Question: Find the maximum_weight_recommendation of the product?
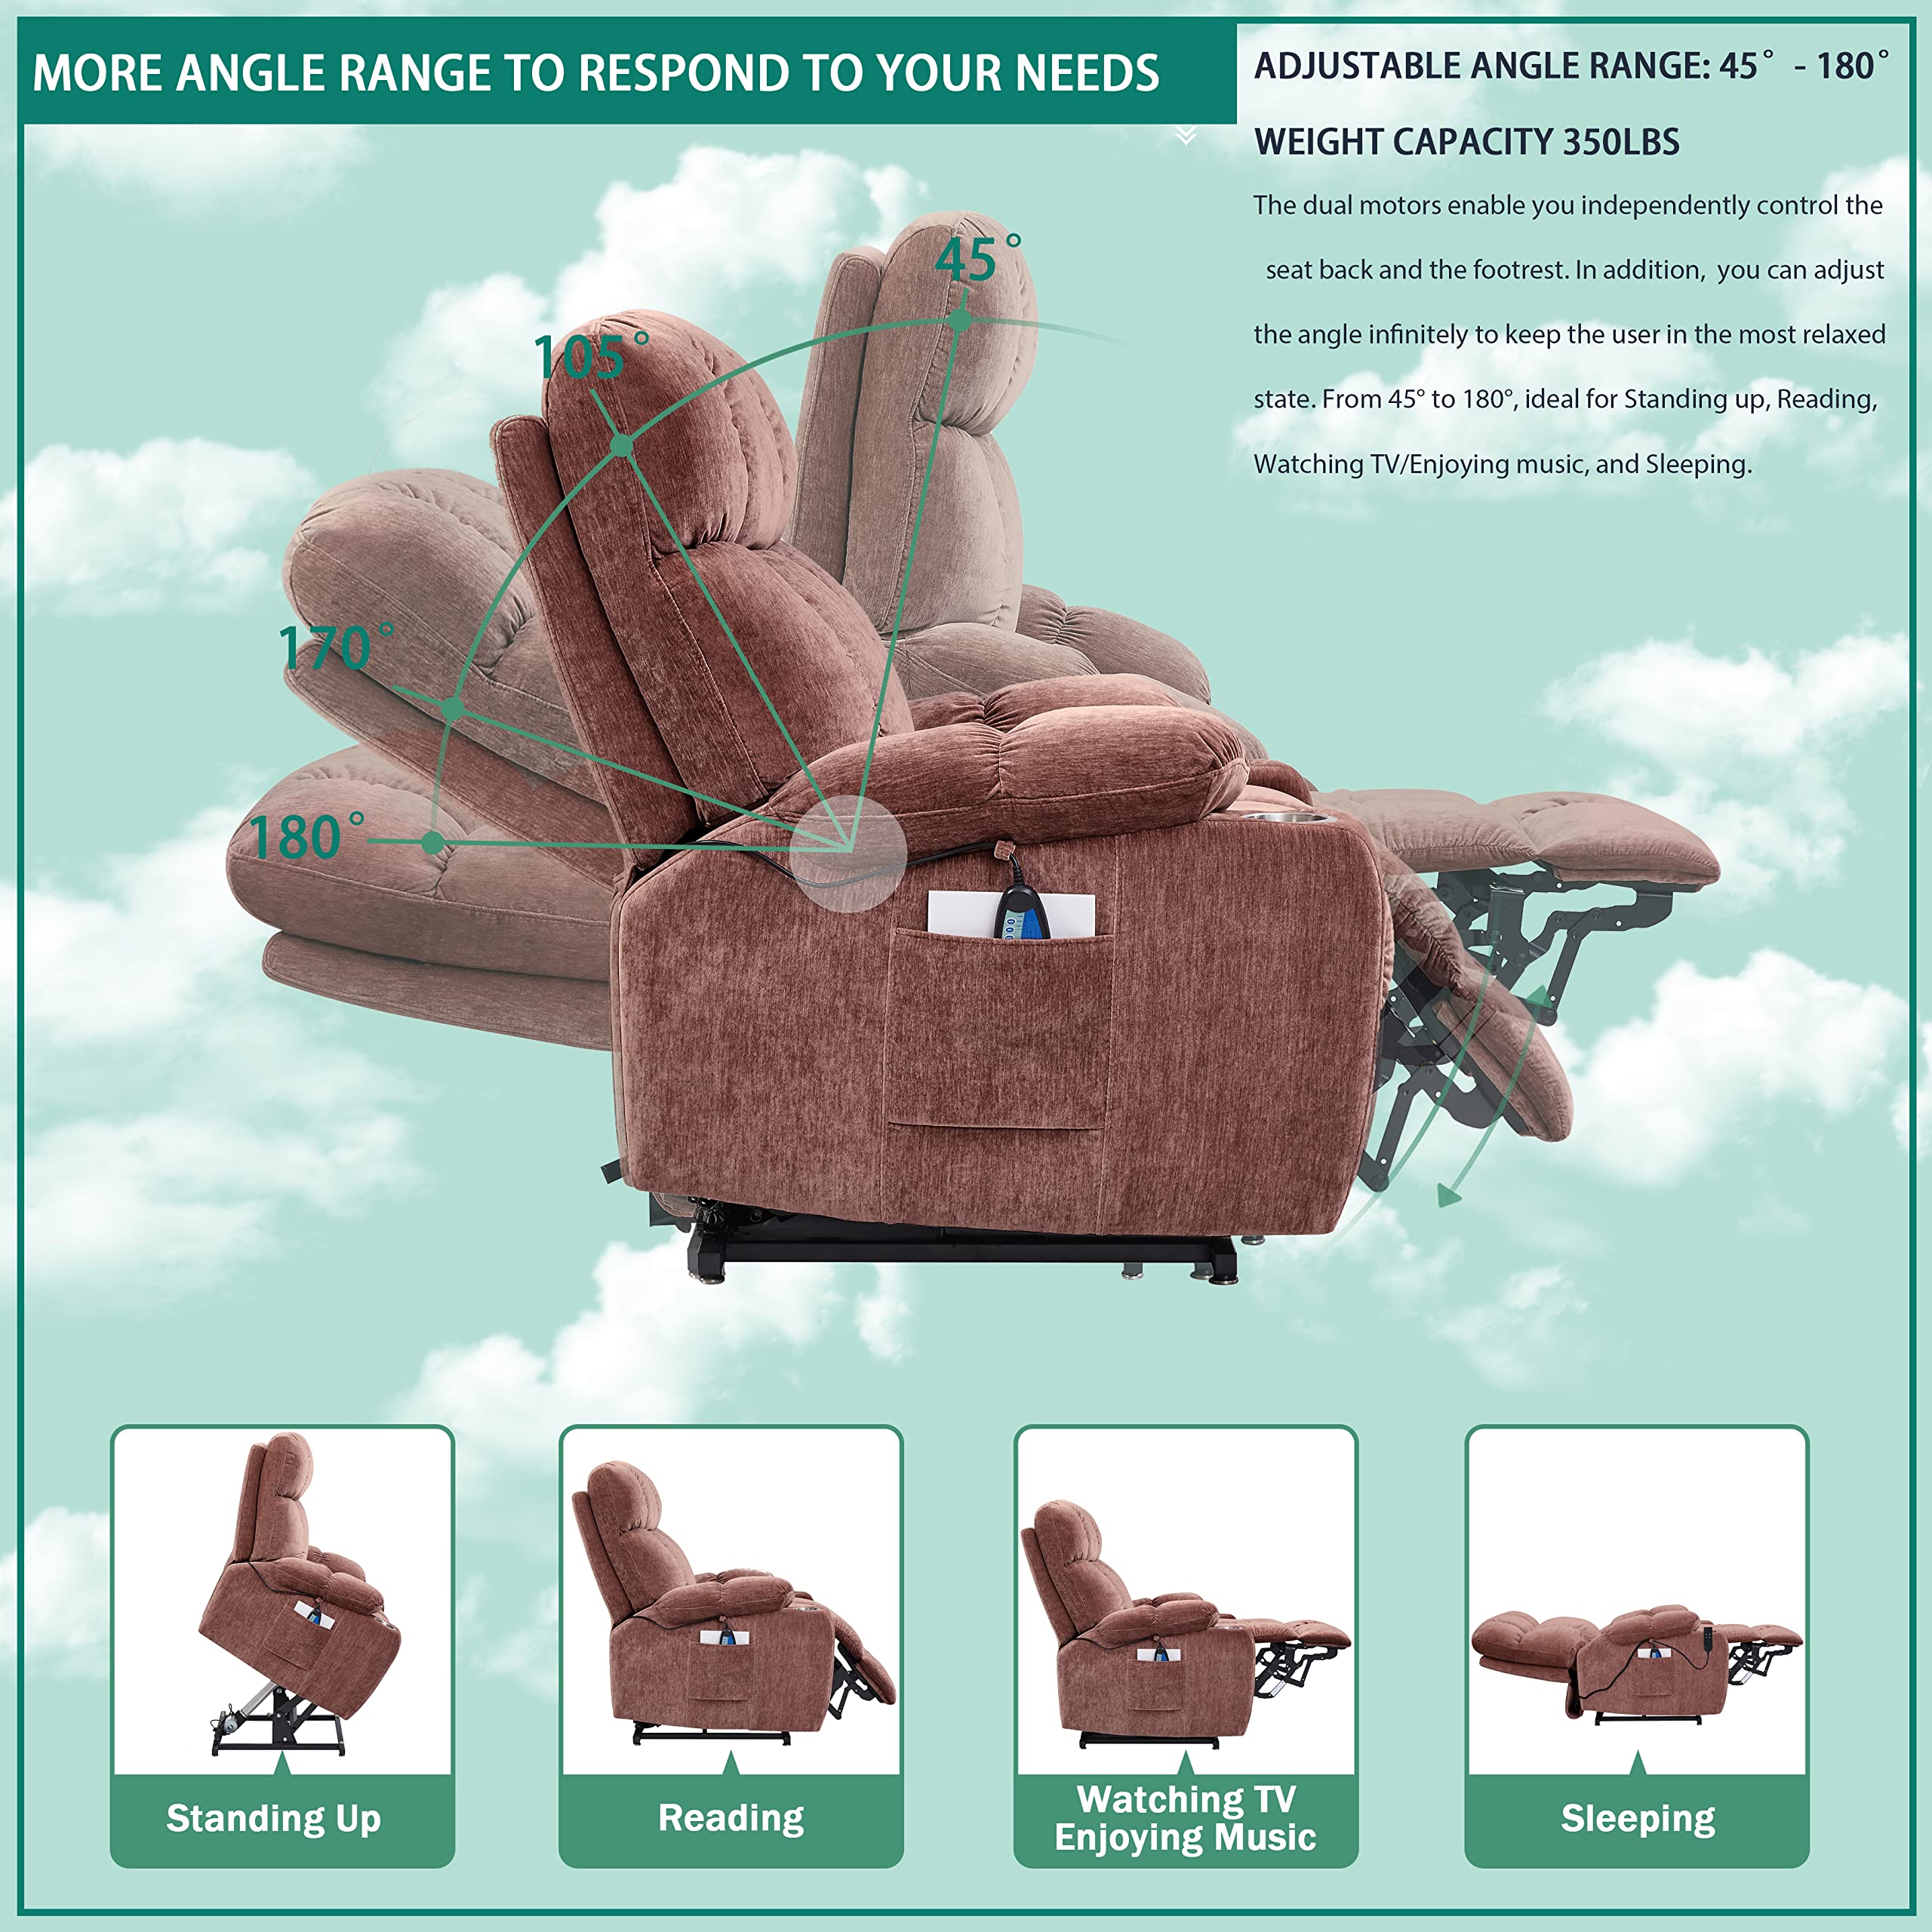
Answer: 350 pound